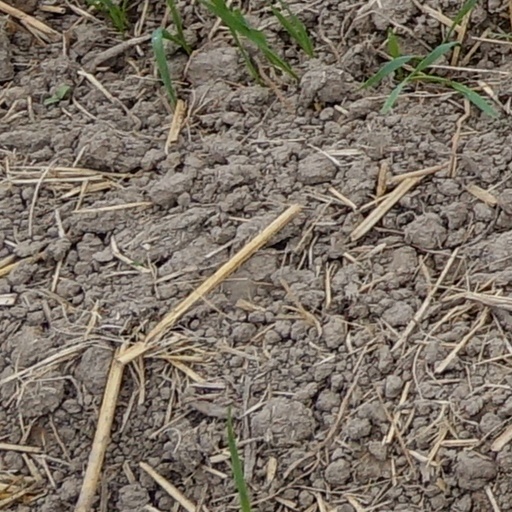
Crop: wheat